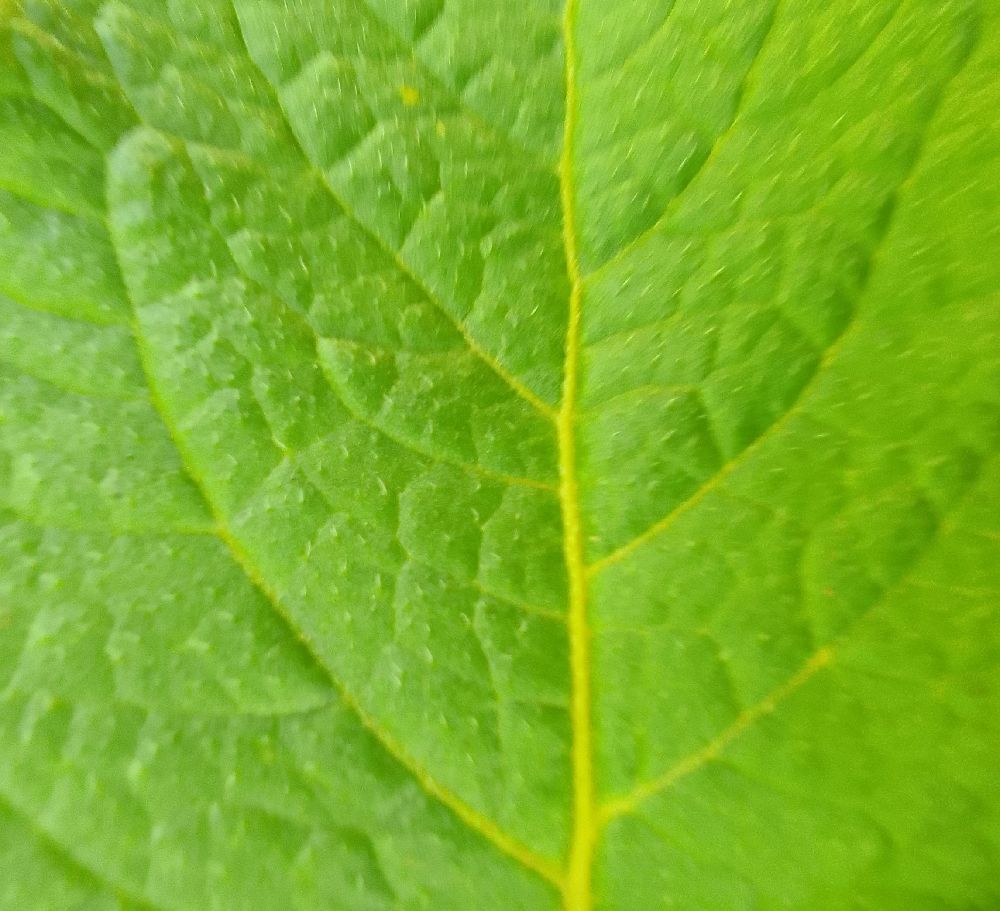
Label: Healthy